Easter in Italy

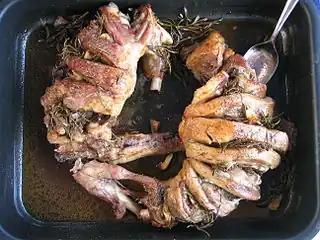
Abbacchio, an Italian preparation of lamb

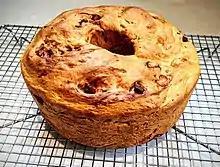
Casatiello

In Italy, there are many traditions related to Easter. In Versilia, as a sign of forgiveness, but this time towards Jesus, the women of the sailors kiss the earth, saying: ""Terra bacio e terra sono - Gesù mio, chiedo perdono"" ("I kiss the earth and earth I am - my Jesus, I ask for forgiveness"). In Abruzzo, however, it is the custom of farmers during Easter to add holy water to food. Holy water is also used in Julian March, where half a glass is drunk on an empty stomach, before eating two hard-boiled eggs and a focaccia washed down with white wine.